Alexandre Danilevski

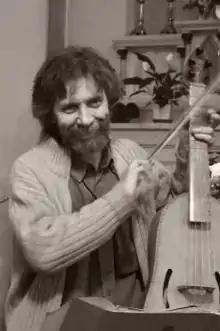
Alexandre Danilevski

Alexandre Danilevski (born in 1957 in Saint Petersburg) is a Russian-born French composer, lutenist, vielle player, active in Metz, France. He is the artistic director of Syntagma, an early music ensemble noted in particular for interpretations of music by the trouvères, Italian composers from Trecento, and Russian and Ukrainian baroque composers.